Sidney Crosby

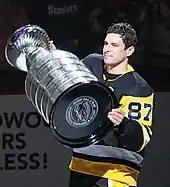
Crosby holding the Stanley Cup during Penguins' home opener of the 2017–18 NHL season

Noted for his on-ice vision, passing ability, leadership, work ethic, and complete overall game, Crosby is considered to be one of the greatest players of all time. Bobby Orr named Crosby among the five best players in the history of NHL. Gretzky said of Crosby in September 2016, "He's proven over and over that he's the best player in the game today. And it seems like the more important the game, the more impact that he makes on a game." Gordie Howe was also impressed by Crosby, "I met him and I've seen him play. Unless you put two guys on him, he'll kill you in a game." In October 2016, Mario Lemieux praised his protégé for his ability to play both sides of the puck: "I think he's more of a complete player. Defensively, I think he's improved a lot over the last couple of years." In an April 2018 article for "The Washington Post", other players, teammates and coaches highlighted his work ethic and strive for greatness as a major factor to Crosby's lasting success. "While his natural ability – powerful skating, pistol-quick hands, uncommon feel – made him a phenom, his creative, distinct capacity for work has enabled him to stay atop the NHL." In March 2019, Pittsburgh head coach Mike Sullivan described Crosby as "best 200-foot player in the game" and the "heartbeat" of the Penguins.